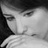
Emotion: sad